Malaysia Airlines Flight 17

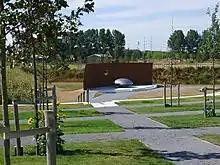
Memorial for the victims of Flight MH17 that was unveiled in 2017 in Vijfhuizen, the Netherlands, near Schiphol Airport

After the crash, memorial services were held in Australia and in the Netherlands, which declared 23 July – the day when the first victims arrived in the country – a national day of mourning, the first in the country since the assassination of U.S. President John F. Kennedy in 1963, and the first to commemorate any Dutch person since Queen Wilhelmina during her funeral in 1962. The opening ceremony of the AIDS 2014 conference, on 20 July, of which several delegates had been on board Flight MH17, began with a tribute to the victims of the crash. In Malaysia, makeshift memorials were created in the capital city of Kuala Lumpur.